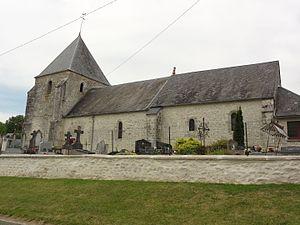
Sainte-Preuve (Aisne) église
Sainte-Preuve est une commune française située dans le département de l'Aisne, en région Hauts-de-France.